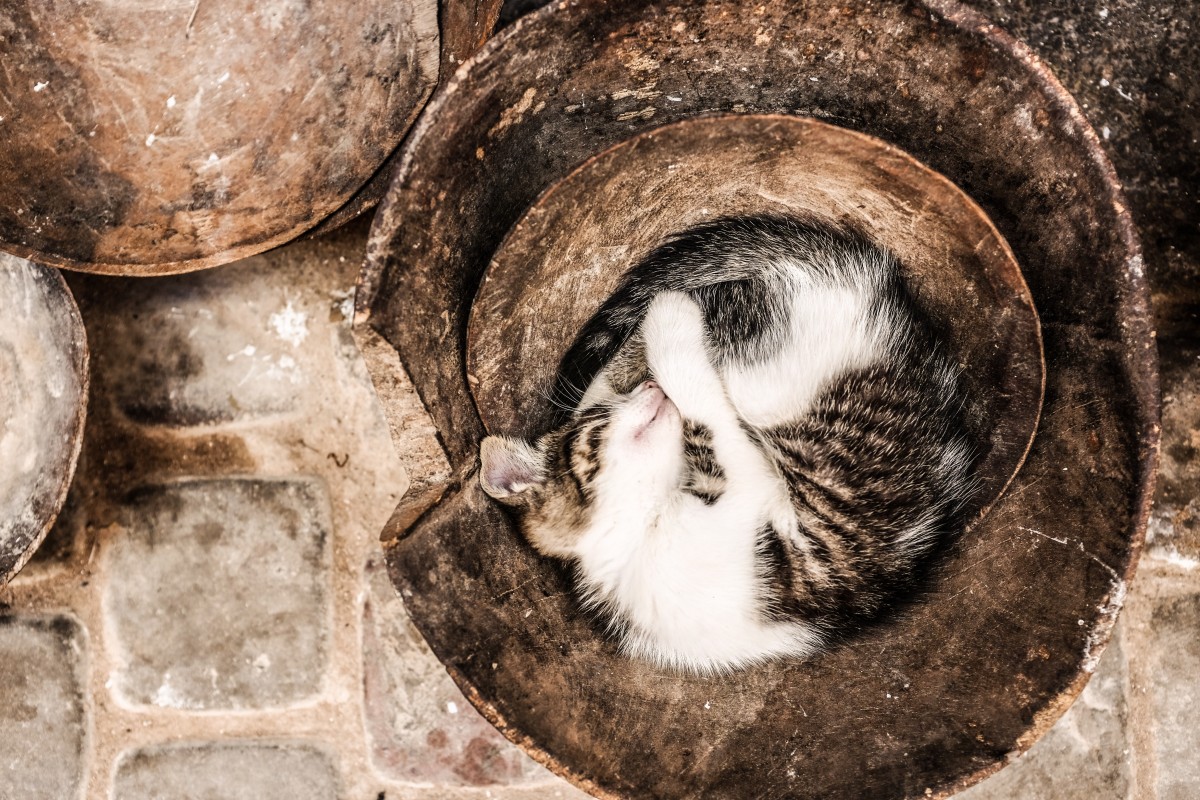
Tags: cute, pet, kitten, cat, sleeping, sculpture, art, temple, head